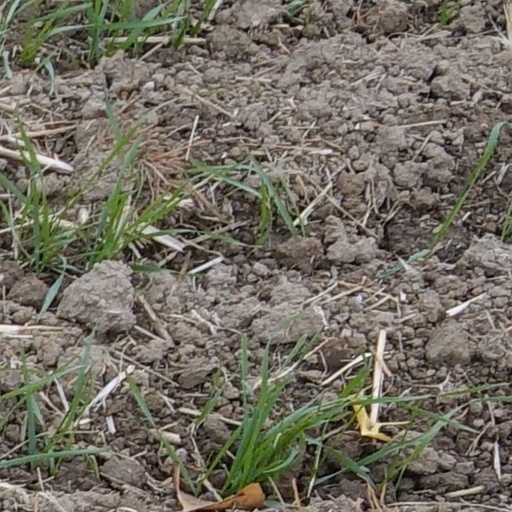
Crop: wheat